Yamatai Honshu Theory

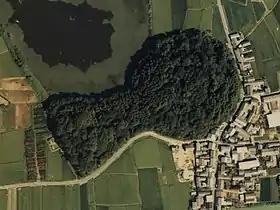
Hashihaka Kofun

The Yamatai Honshu Theory is the theory that the Yamatai-koku was located in Honshu, specifically Kinai (now Kinki region), where the capital was located in the Kofun period rather than in Kyushu as the Yamatai Kyushu Theory proposes.